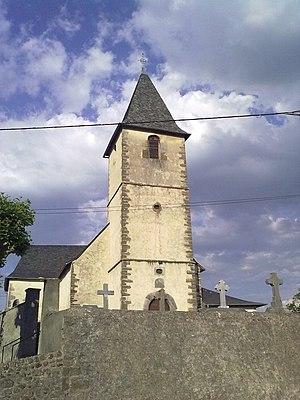
Herrère le 24 mai 2010. France.
Herrère est une commune française, située dans le département des Pyrénées-Atlantiques en région Nouvelle-Aquitaine.